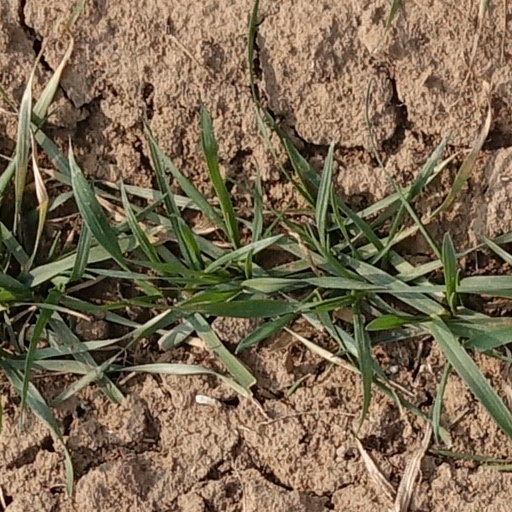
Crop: wheat